Hudson Commodore

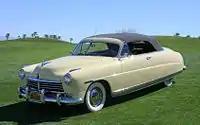
1948 Hudson Commodore Convertible Brougham

Hudson developed a new and radical car design. Production of the 1948 Hudsons began on 12 October 1947. Introduced on 7 December 1947, the Hudson Commodore was one of the first new-design postwar cars made. The 1948 model year inaugurated Hudson's trademarked "Monobuilt" construction or "step-down" automobile. The new cars were designed by Frank Spring and in part by Betty Thatcher, the first female designer to be employed by a car manufacturer. The marketing tagline for the innovative Hudsons was "Now You're Face to Face with Tomorrow."